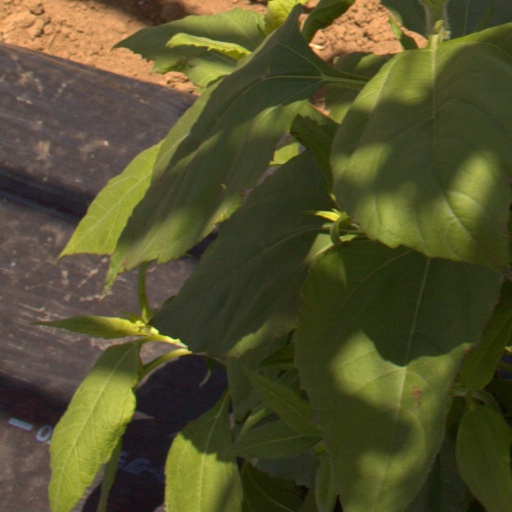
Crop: Jerusalem artichoke